Gardens of the French Renaissance

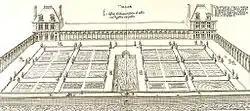
Château de Vallery, about 1570

In the 13th century, the Italian landscape architect Pietro de' Crescenzi wrote a treatise called "Opus Ruralium Commodium," which laid out a formal plan for gardens, ornamented with topiary sculptures, trees and bushes trimmed into architectural shapes, following a tradition begun by the Romans. King Charles V of France ordered a French translation in 1373, and the new Italian style began to appear in France.